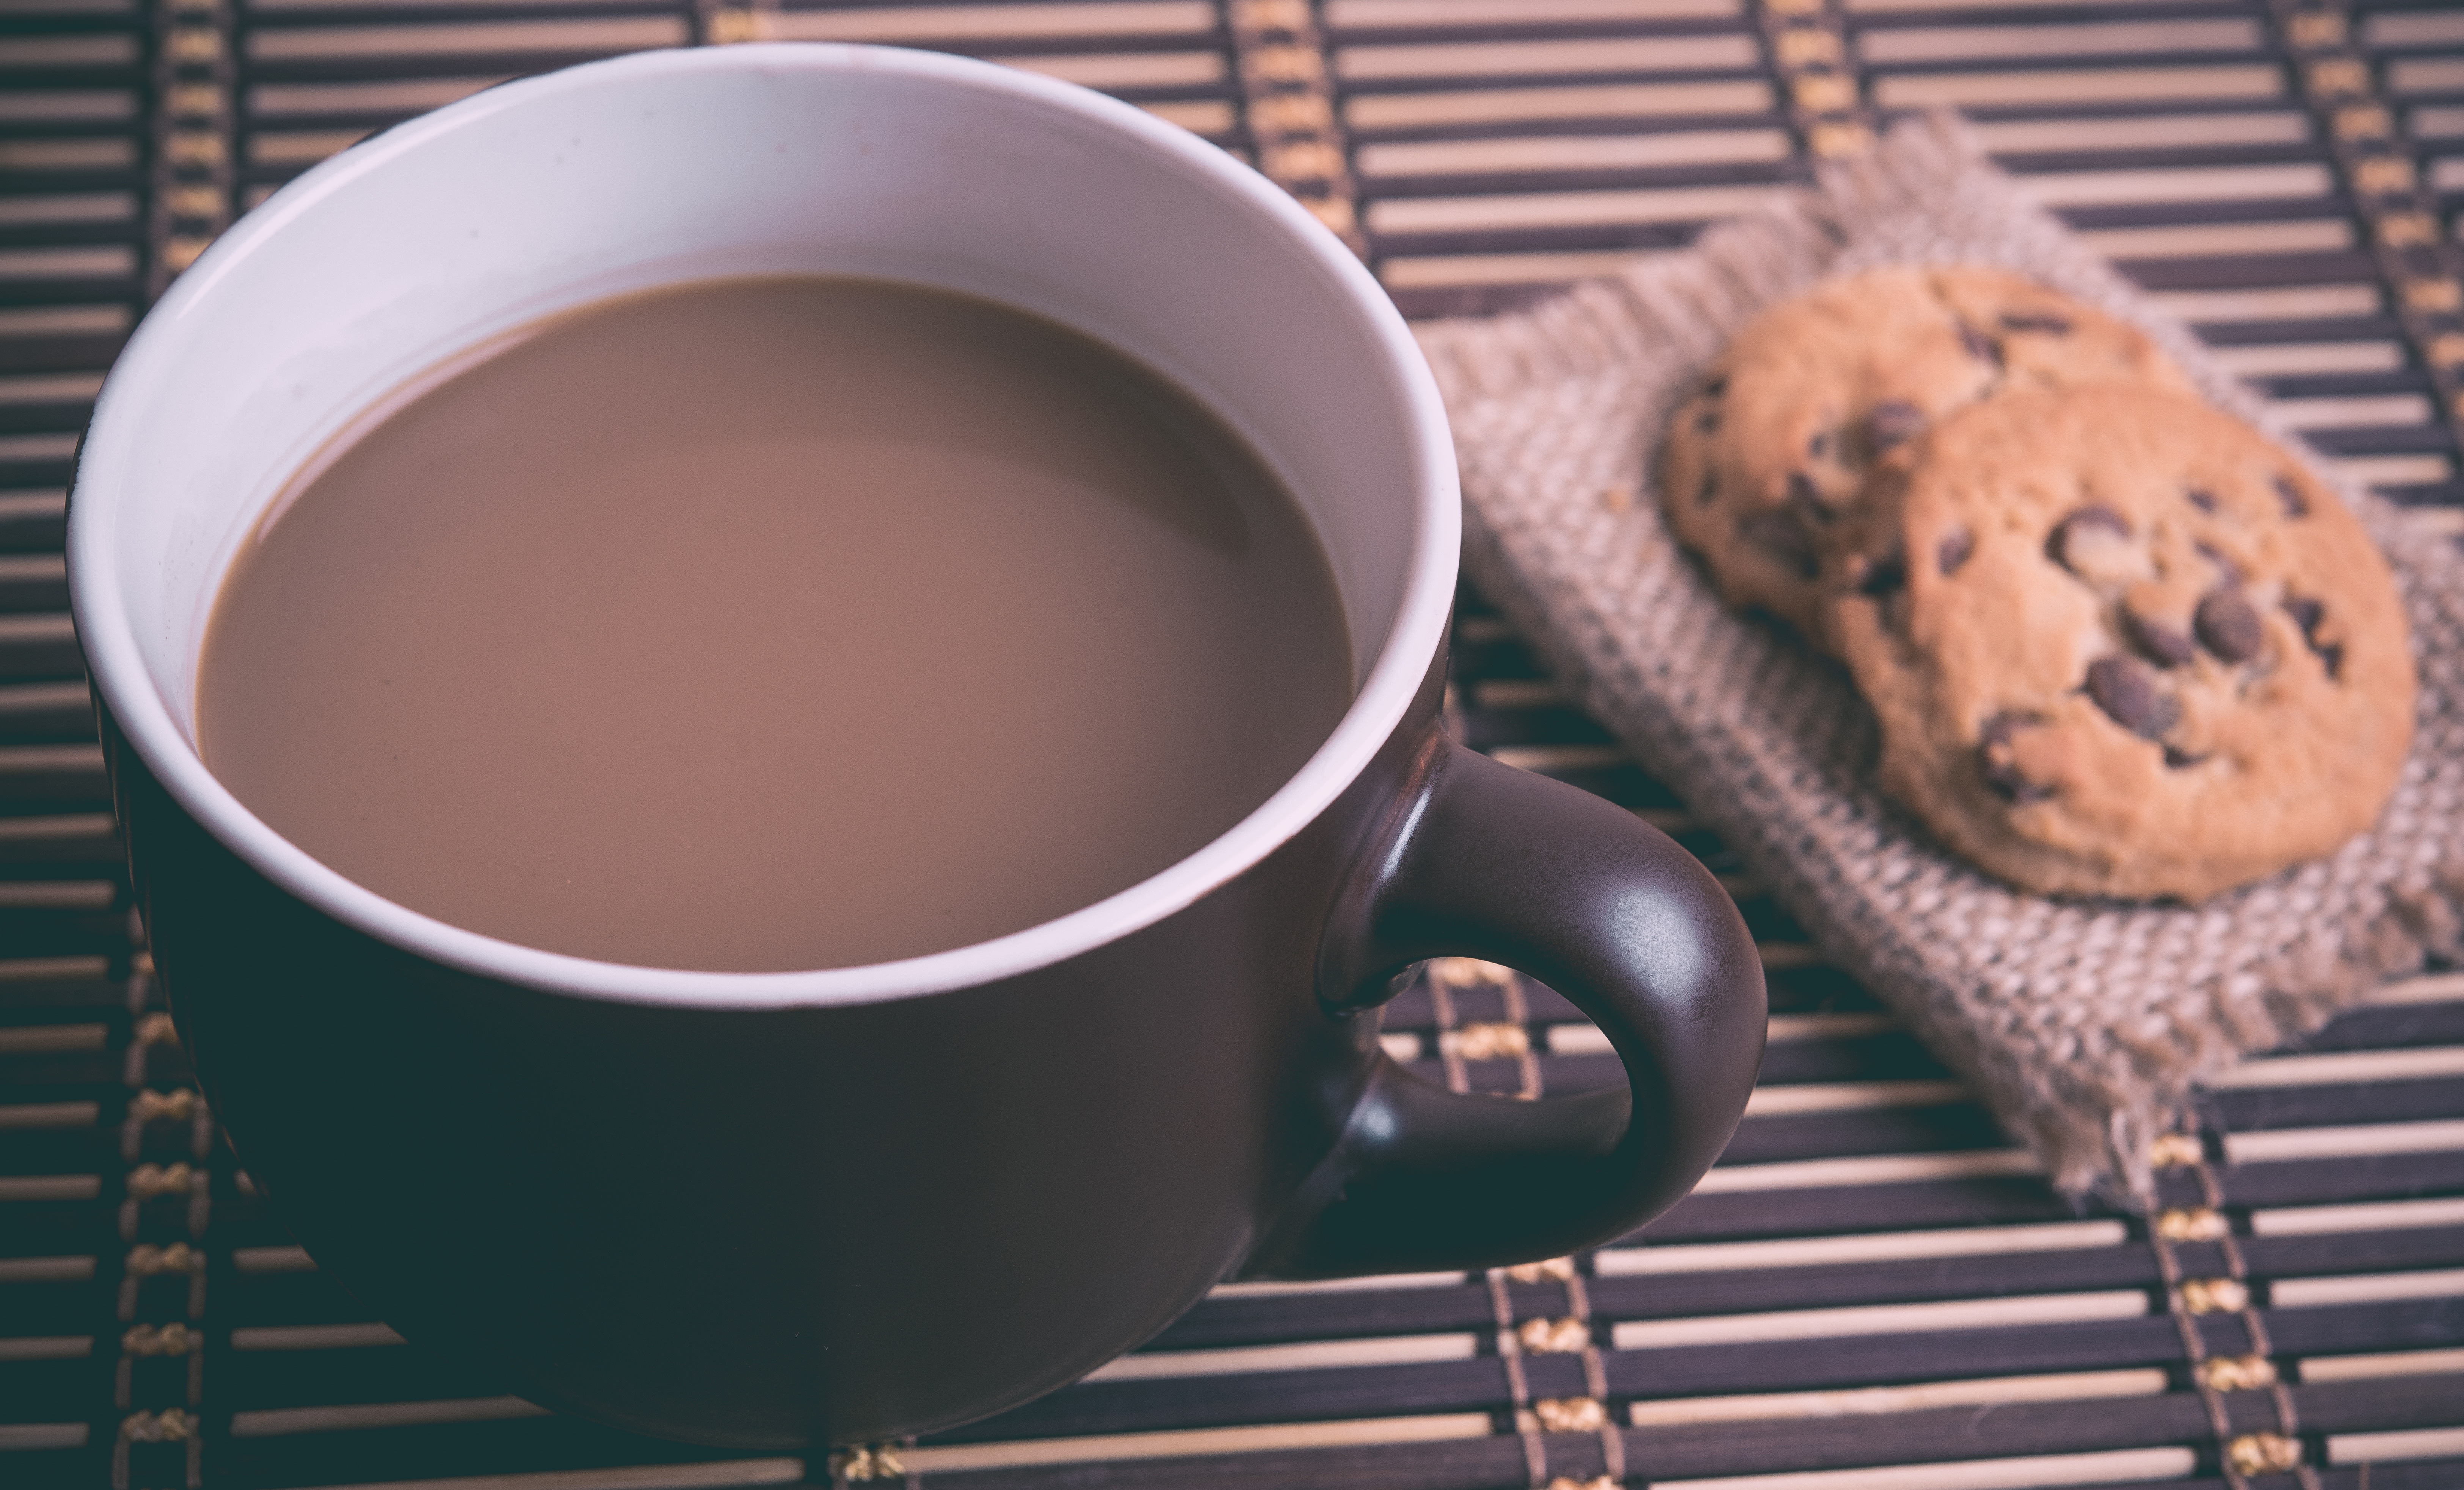
coffee, meal, food, produce, drink, breakfast, chocolate, baking, snack, cookie, dessert, icing, treat, flavor, snack food